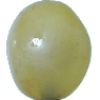
Label: Grape White 1